Ripping Yarns

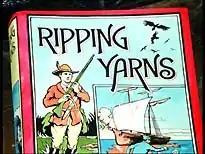
Title card

Ripping Yarns is a British television adventure comedy anthology series. It was written by Michael Palin and Terry Jones of Monty Python fame and transmitted on BBC 2. Following an initial pilot episode in January 1976, it ran for two series — five episodes in September and October 1977 and three episodes in October 1979. Each episode had a different setting and characters, looking at a different aspect of British culture and parodying pre-World War II literature aimed at schoolboys. In the title, "ripping" is a chiefly British slang colloquialism for "exciting" or "thrilling", with "yarn" used in the sense of a story.